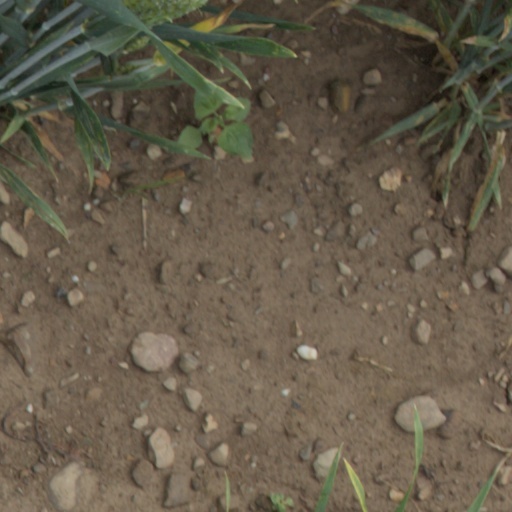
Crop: wheat